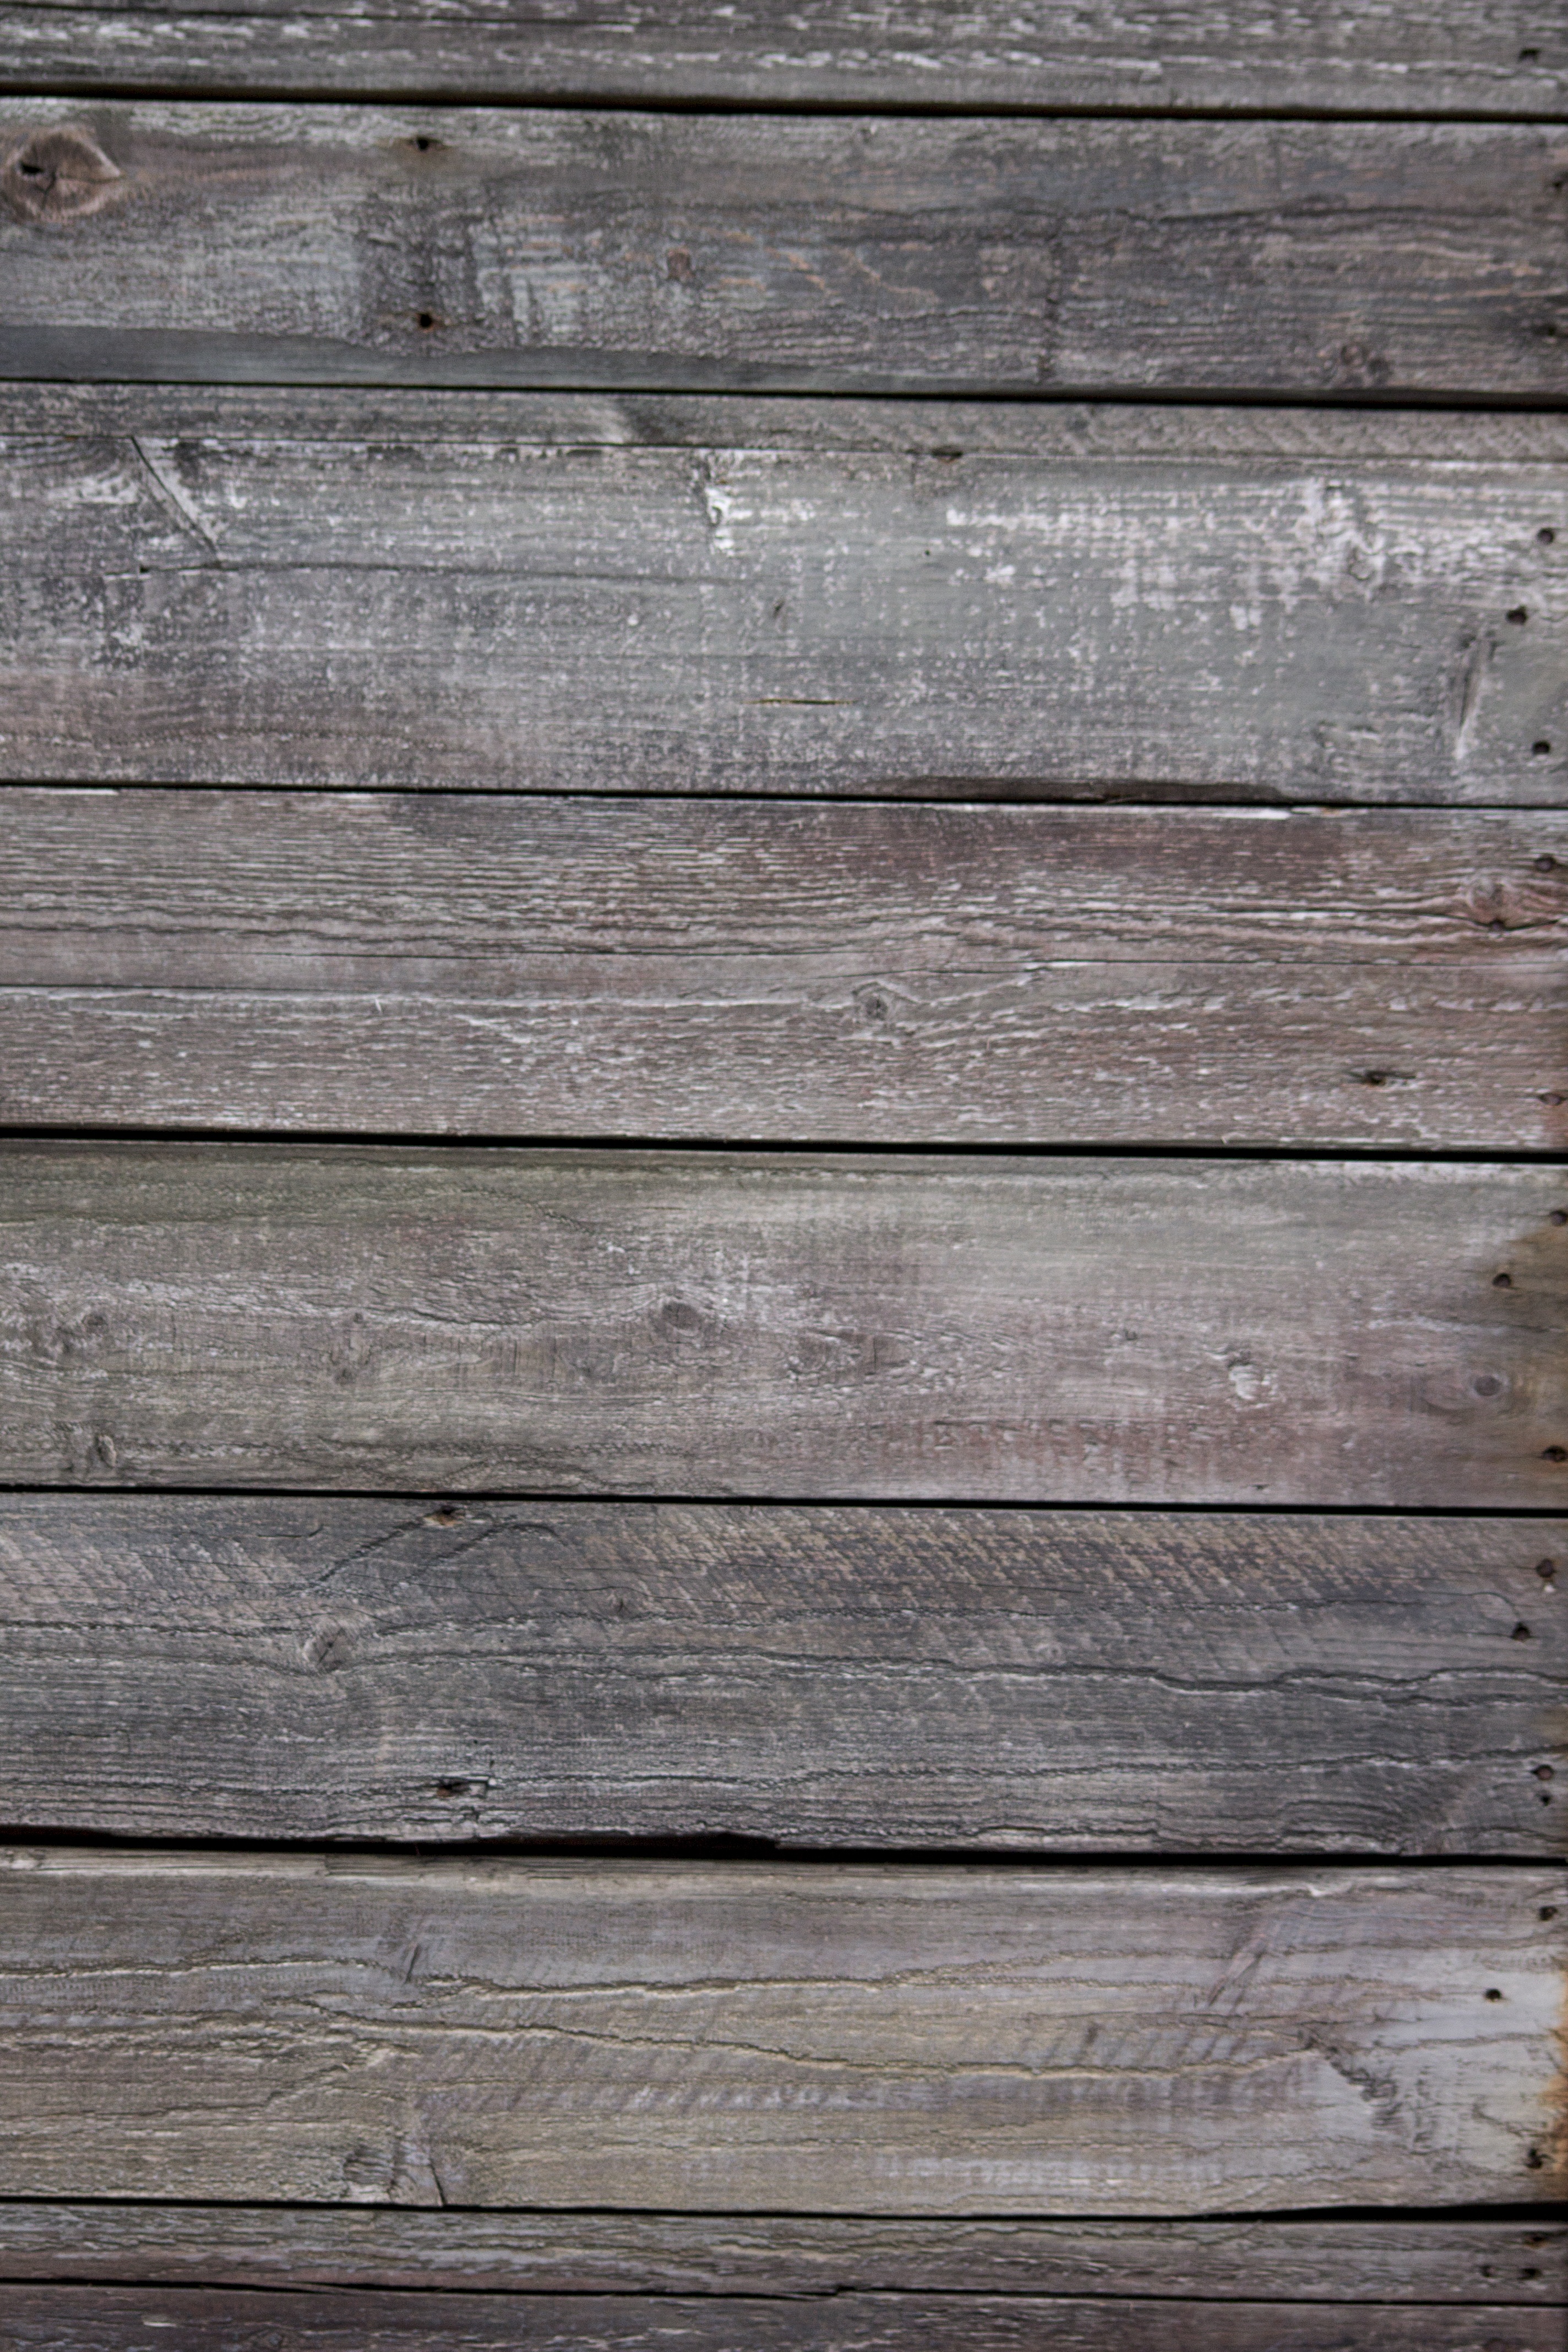
tree, structure, wood, vintage, texture, plank, floor, old, wall, dark, lumber, material, trees, background, hardwood, beams, wooden, trunks, tribes, old wood, flooring, wooden beams, wooden beam, wood flooring, old wooden, dark wood, laminate flooring, wood stain, textuut, vintage wood